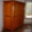
Label: wardrobe